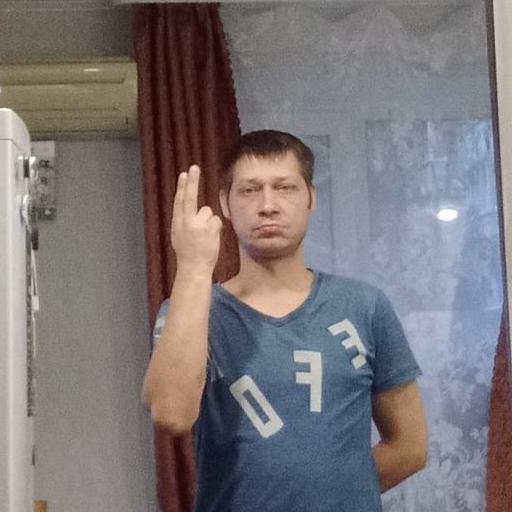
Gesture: two_up_inverted